Protist shell

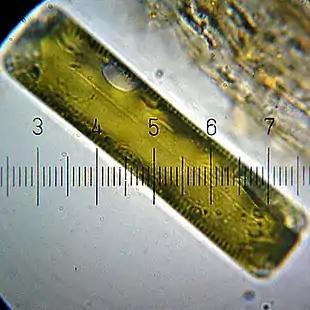
A diatom, enclosed in a silica cell wall

Although silicon is readily available in the form of silicates, very few organisms use it directly. Diatoms, radiolaria, and siliceous sponges use biogenic silica as a structural material for their skeletons. In more advanced plants, the silica phytoliths (opal phytoliths) are rigid microscopic bodies occurring in the cell; some plants, including rice, need silica for their growth. Silica has been shown to improve plant cell wall strength and structural integrity in some plants.